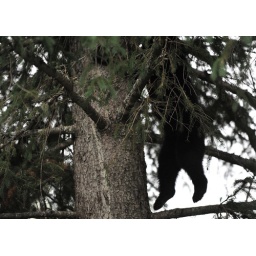
Baby black Bear climbing in a tree